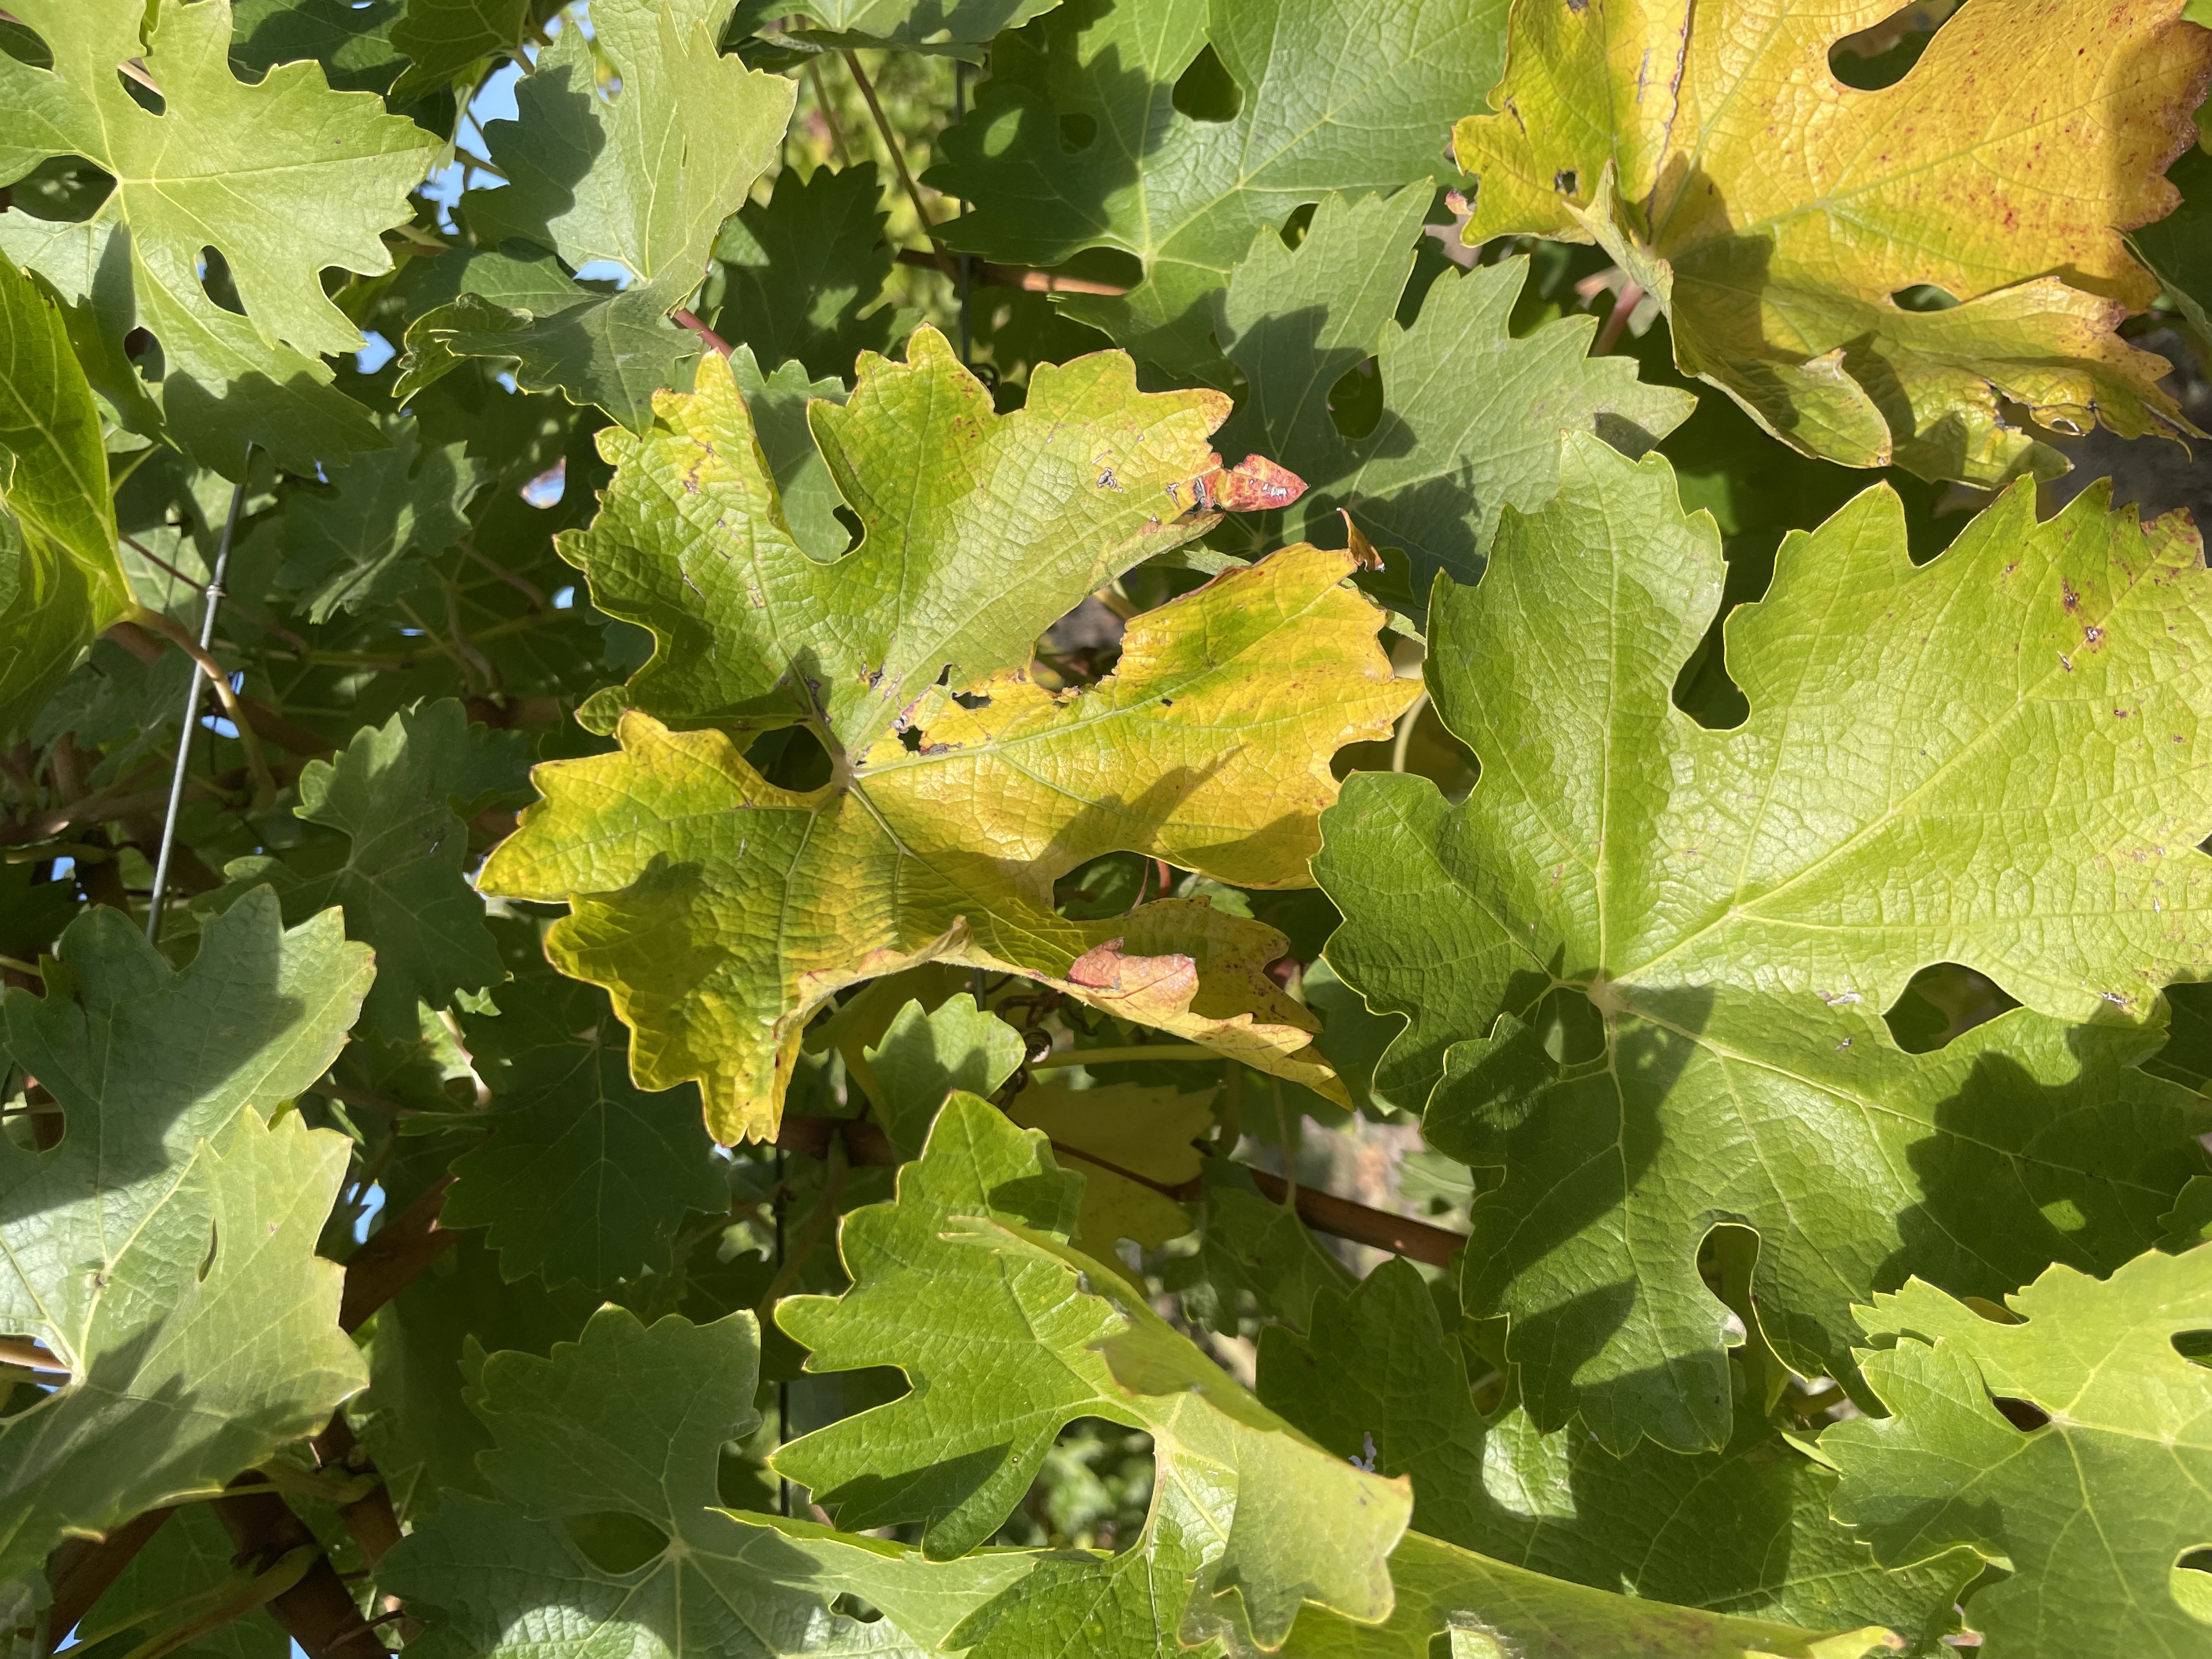
Label: No Virus